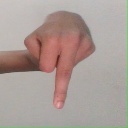
अक्षर: प